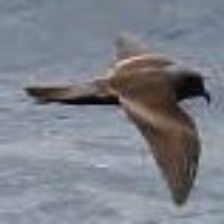
Species: ASHY STORM PETREL
Scientific name: OCEANODROMA HOMOCHROA